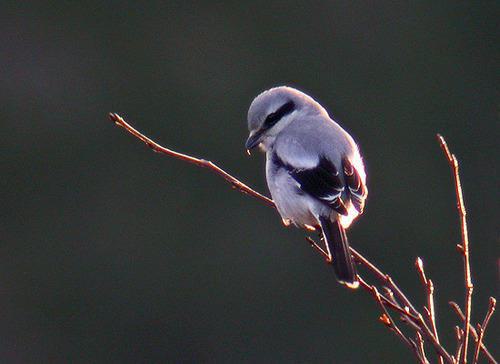
A photo of a great grey shrike